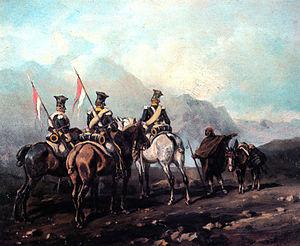
La Légion de la Vistule est une unité polonaise créée par décret de Napoléon Iᵉʳ le 31 mars 1808 à partir de la Légion polonaise et italienne instituée un an plus tôt au sein du royaume de Westphalie de Jérôme Bonaparte. Elle fut dissoute le 18 juin 1813.
Jan Konopka est un officier général polonais, né le 27 décembre 1777 à Skolodycze près de Slonim et mort le 12 décembre 1814 à Varsovie. Il a été successivement lieutenant dans les armées de Tadeusz Kościuszko, puis capitaine dans les légions polonaises en Italie, colonel d'un régiment de la légion de la Vistule et général de brigade au service de Napoléon Iᵉʳ pendant les guerres napoléoniennes.
La bataille de Los Yébenes se déroule le 24 mars 1809 près du village de Los Yébenes, lors de la guerre d'indépendance espagnole, et oppose les lanciers polonais de la Vistule commandés par le colonel Jan Konopka à plusieurs régiments de cavalerie espagnols soutenus par de la milice. Les lanciers polonais, en infériorité numérique, sont attaqués par surprise par les Espagnols mais parviennent à échapper à la destruction en se frayant un passage à travers les lignes ennemies, perdant toutefois dans l'action les bannières de leur régiment. Cette perte est ressentie comme une infamie par les lanciers qui, par la suite, s'efforcent de regagner leur réputation au sein de l'armée d'Espagne.